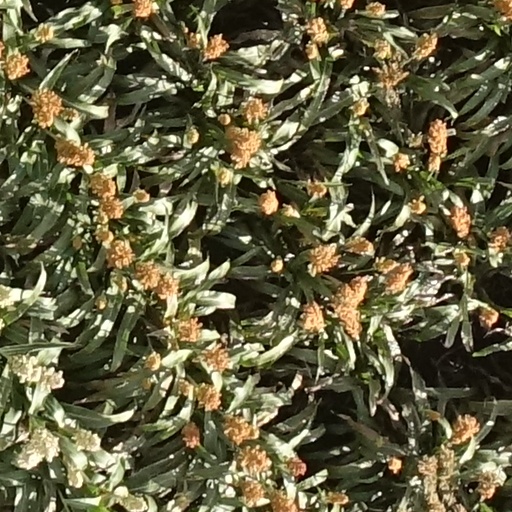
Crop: sorghum